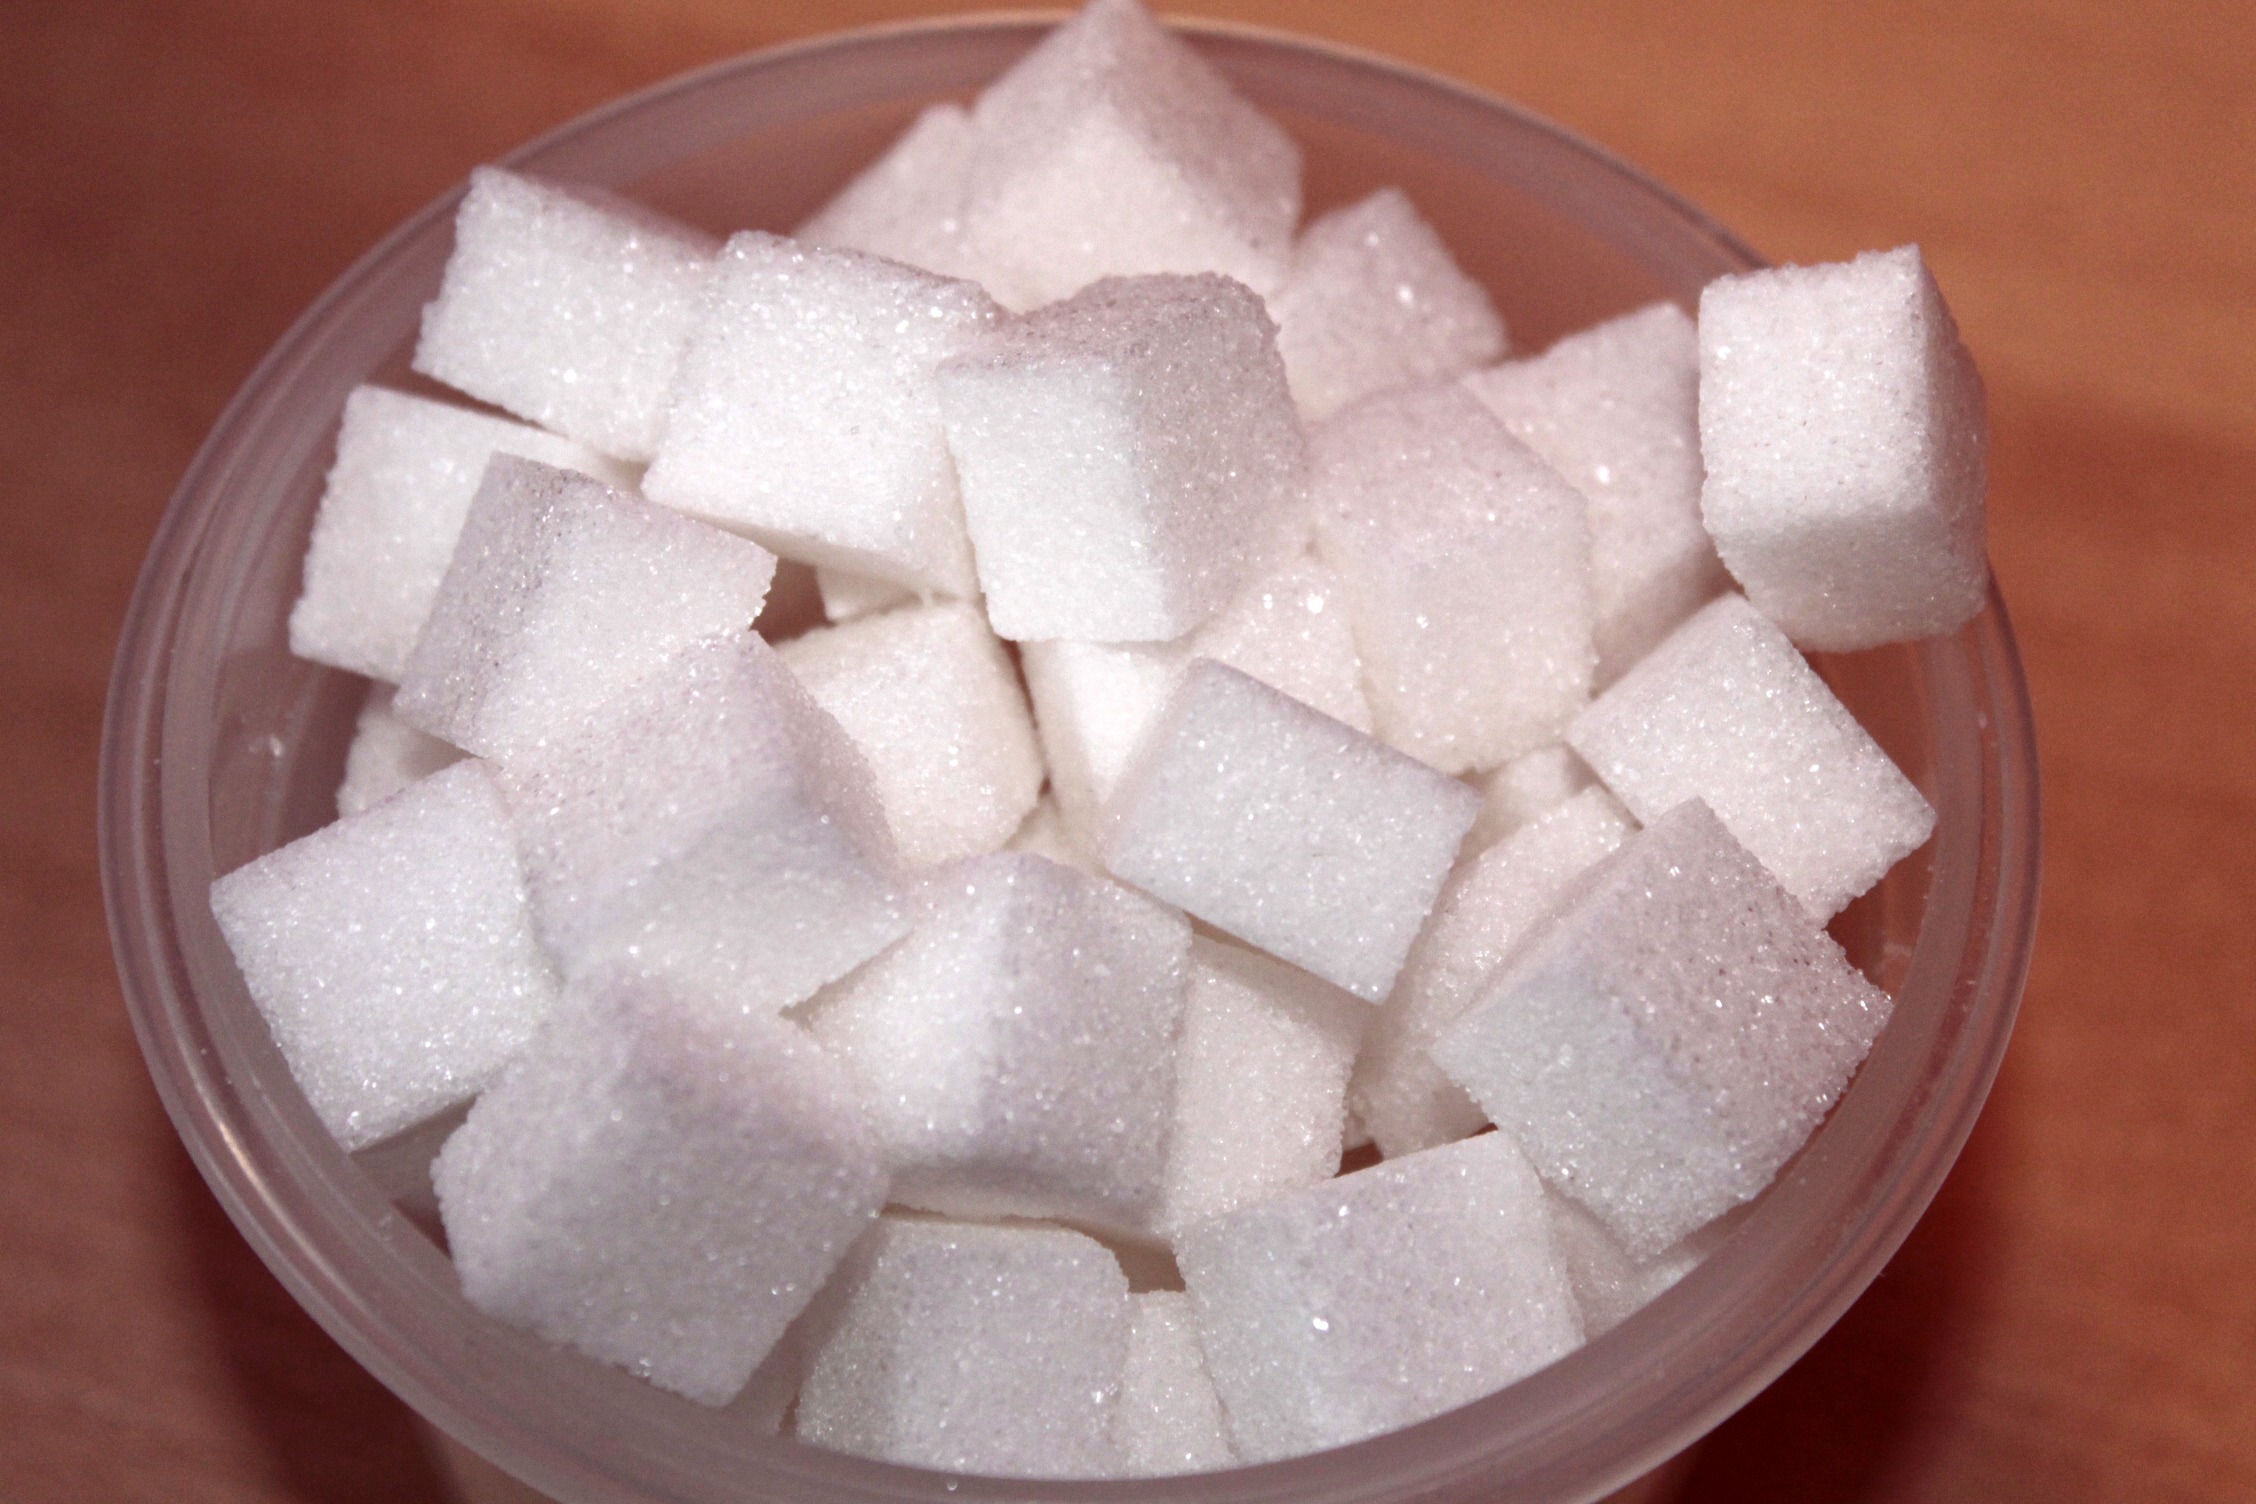
sweet, food, produce, asian food, coconut, sugar, piece, flavor, sugar cube, sugar lumps, animal fat